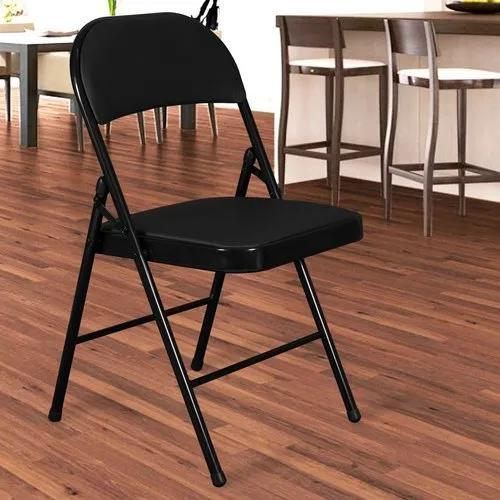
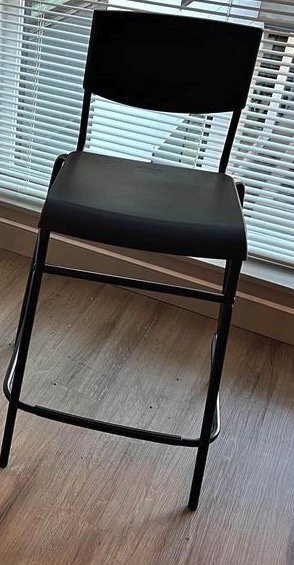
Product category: stool
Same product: no